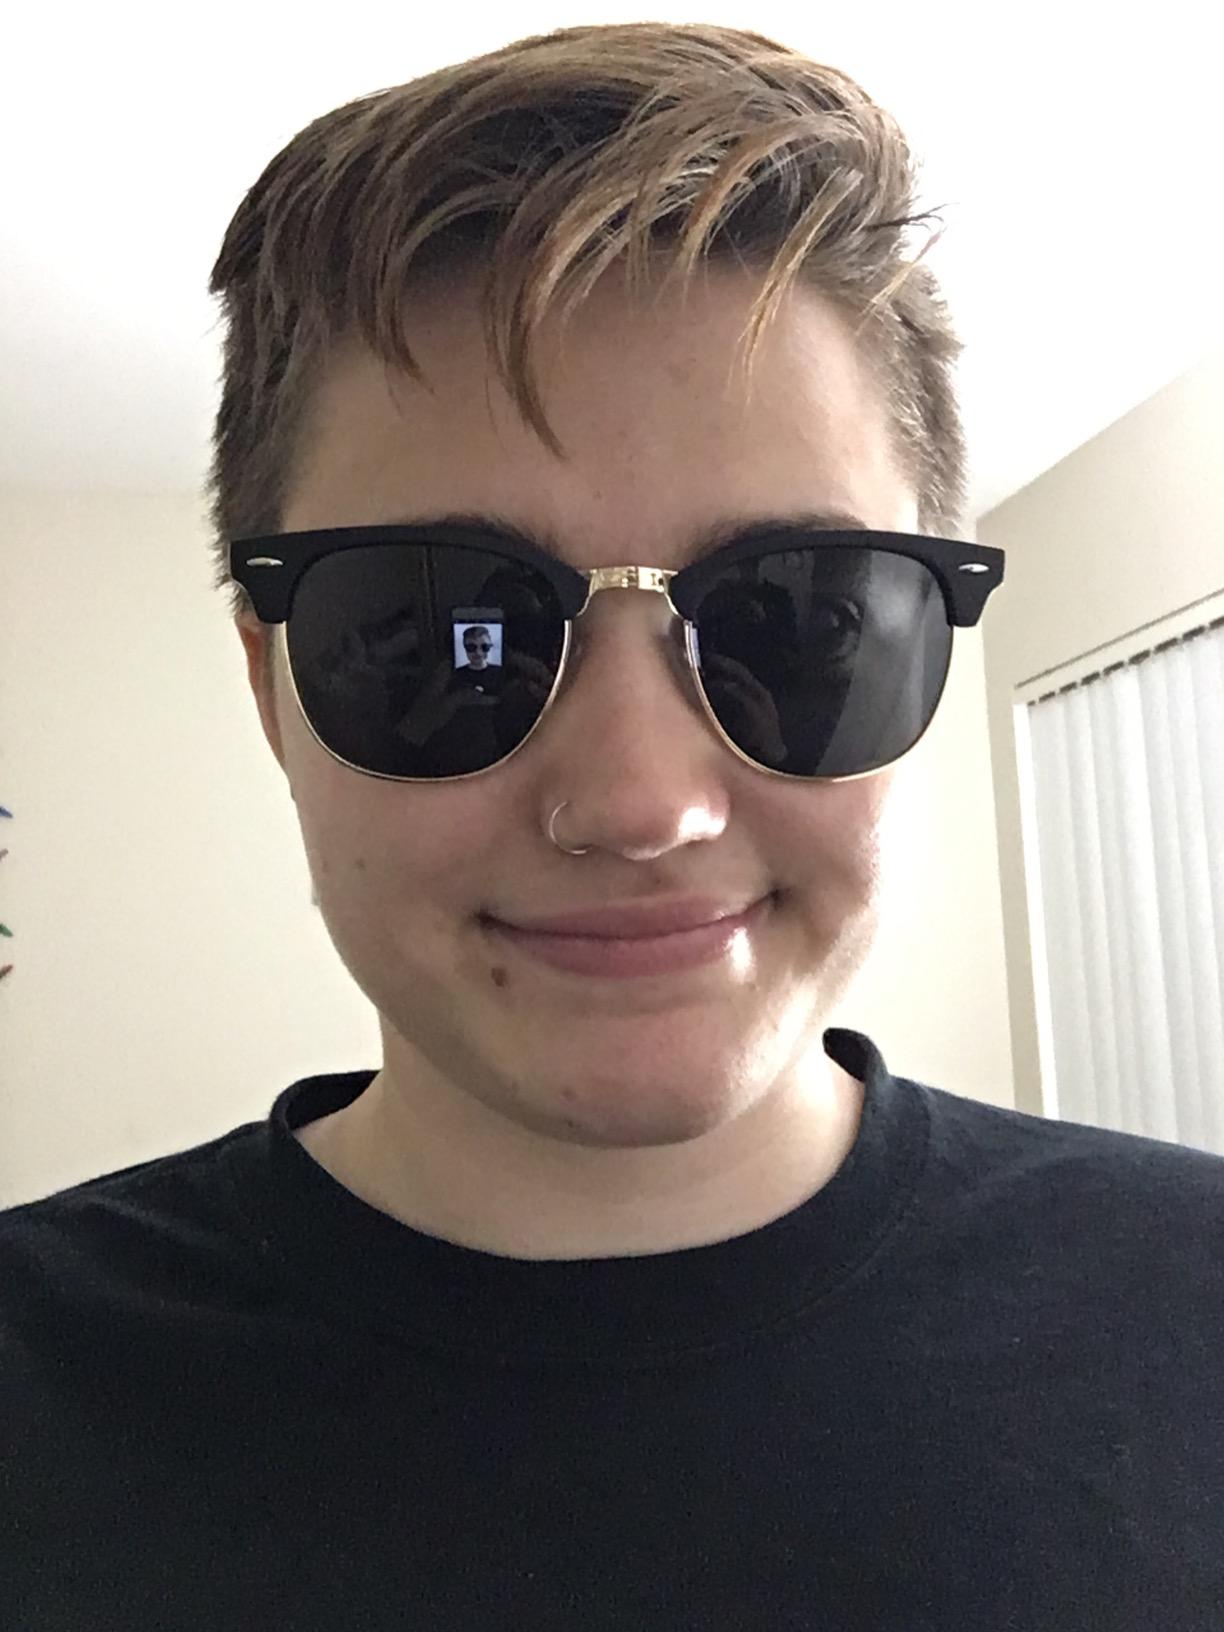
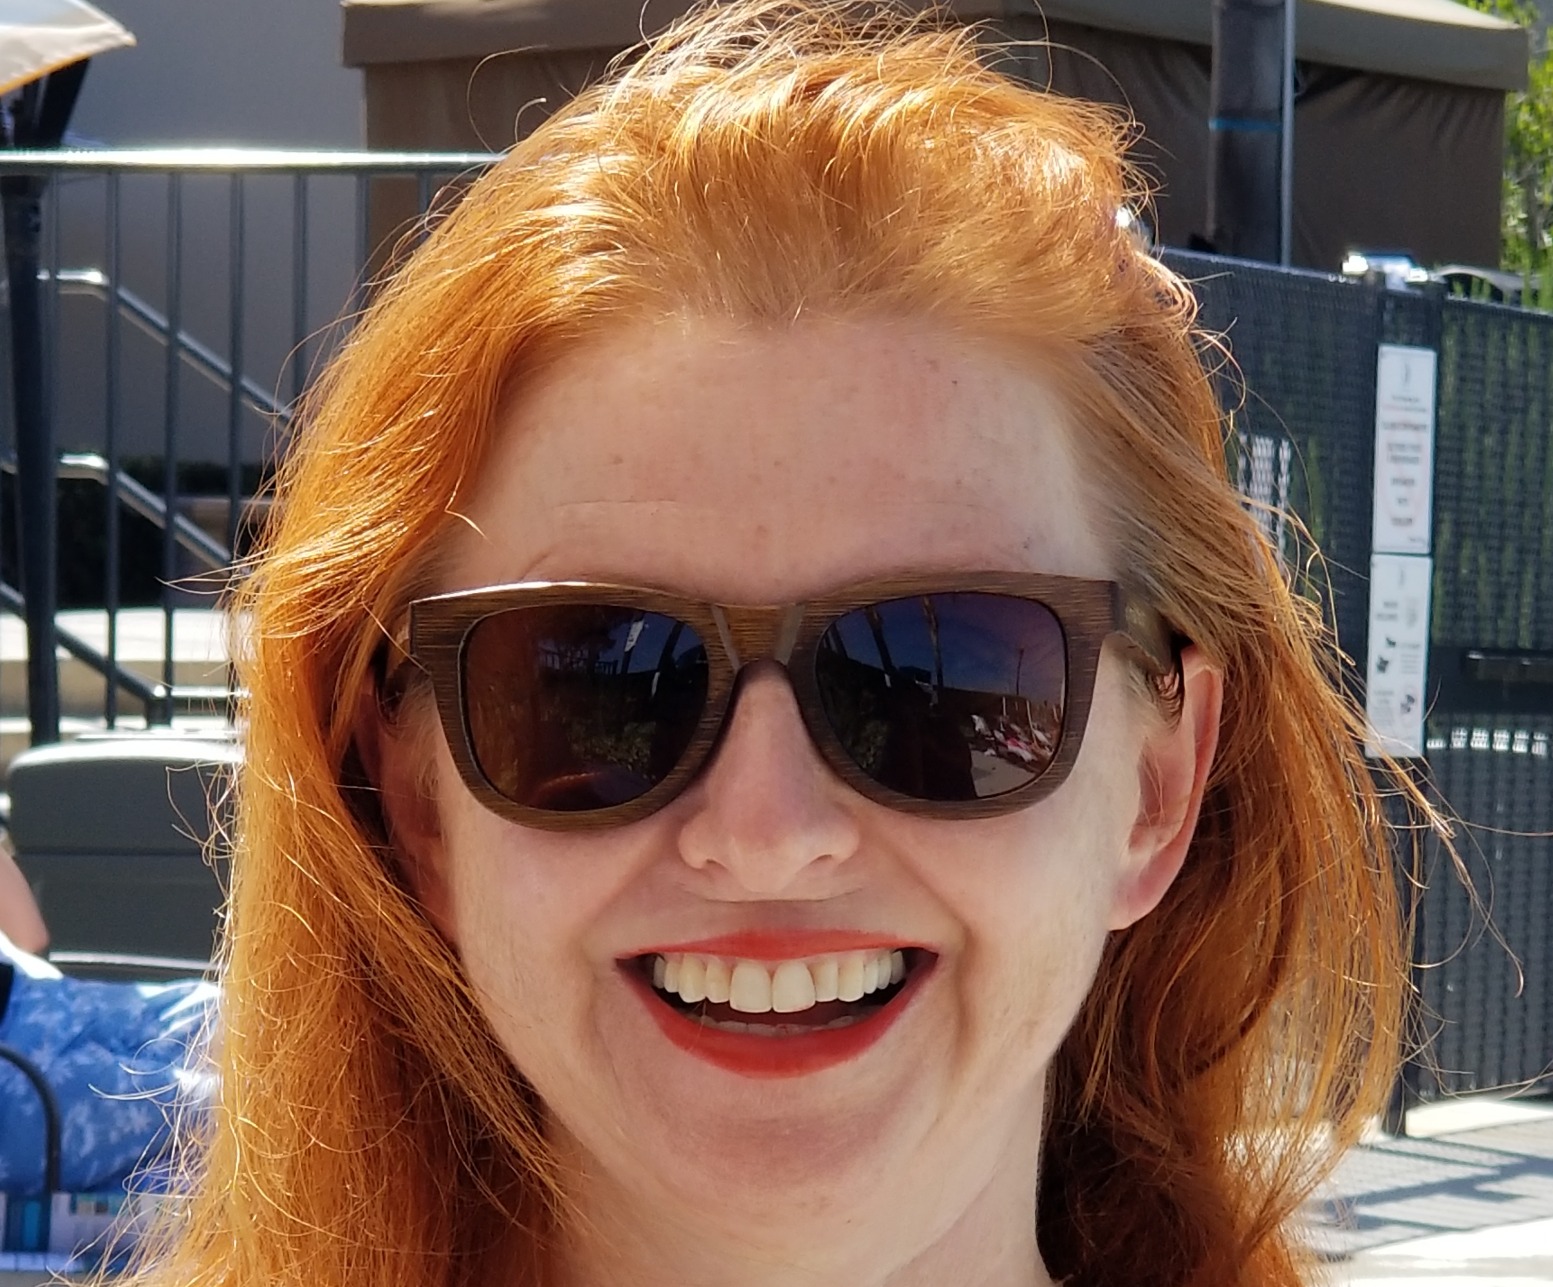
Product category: accessories_sunglasses
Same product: no